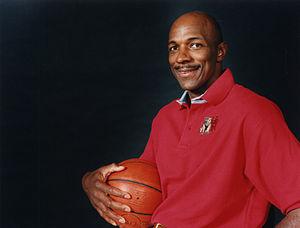
La quatrième saison de Dancing with the Stars, émission américaine de télé réalité musicale, est commencé le 19 mars 2007 sur le réseau ABC. Cette émission est animée par Tom Bergeron et Samantha Harris.
Clyde Austin Drexler dit The Glide est né le 22 juin 1962 à La Nouvelle-Orléans en Louisiane. Joueur de basket-ball de la NBA, il évolua au poste d'arrière-ailier aux Trail Blazers de Portland puis aux Rockets de Houston.